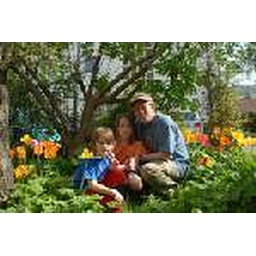
Here is my darling family in the middle of my favorite flower bed in front of our house in Fellbach Germany!